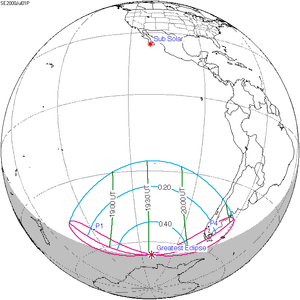
L'éclipse solaire du 1ᵉʳ juillet 2000 est une éclipse solaire partielle.